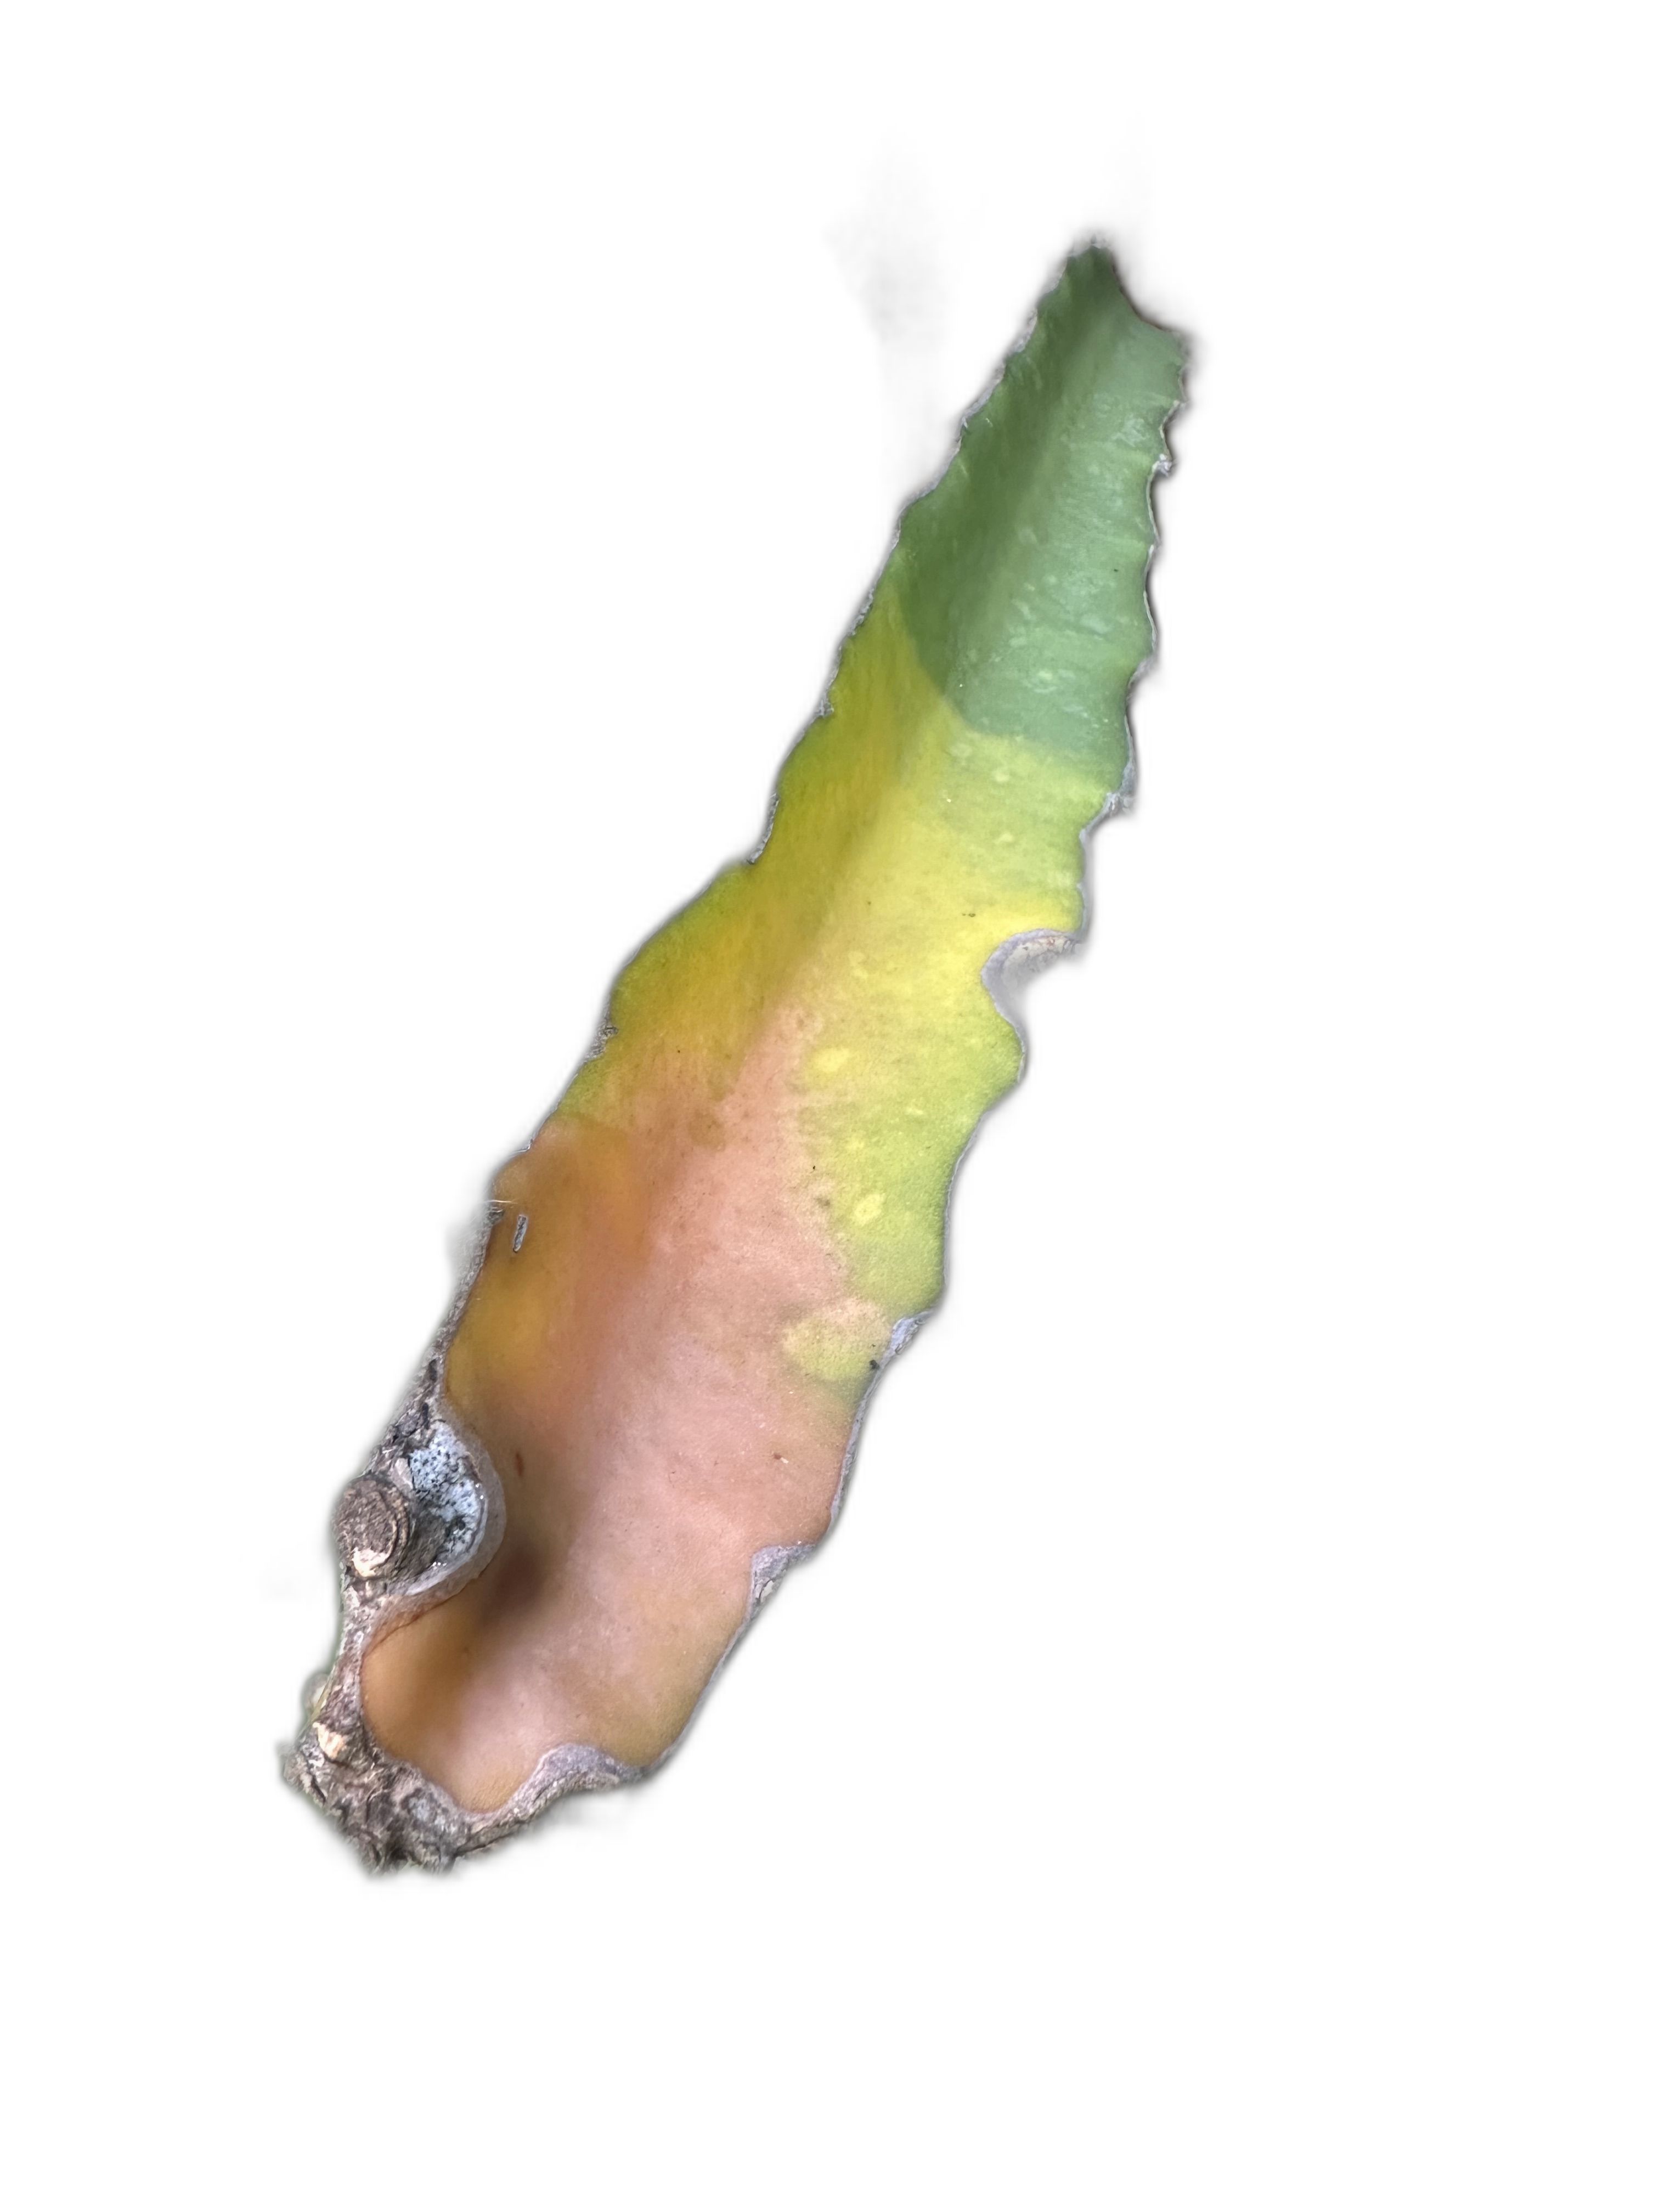
Label: Bad leaf